Talgarth

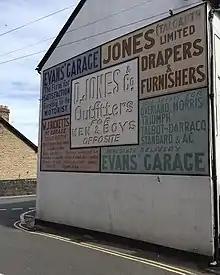
An historic advertisement hoarding in Bell Street

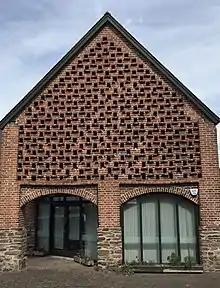
The dovecotes at the Great Barn in the centre of Talgarth

Talgarth was an important healthcare location for many years, as the home of the large psychiatric hospital, the Mid Wales Hospital and the Mid and West Wales College of Nursing and Midwifery. Changes in health legislation in the 1980s saw such hospitals closed. The Mid Wales Hospital closed permanently in the 1990s. Since the early 2000s, regeneration efforts have been in place to support Talgarth's future. A relief road has reduced road traffic in the town centre, allowing new businesses to open and buildings to be renovated and restored. The historic mill in the centre of town featured on the BBC's "Village SOS" television series.